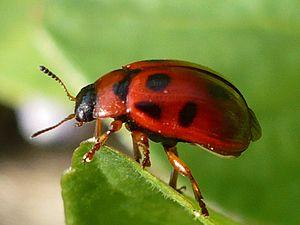
Gonioctena decemnotata, le phytodecte à 10 points, est une espèce d'insectes de l'ordre des coléoptères de la famille des Chrysomelidae.